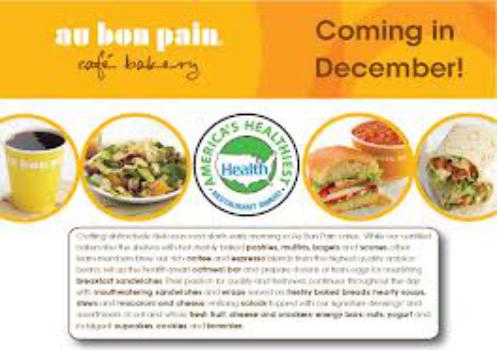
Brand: Au Bon Pain
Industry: Food